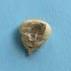
Maize quality: Bad